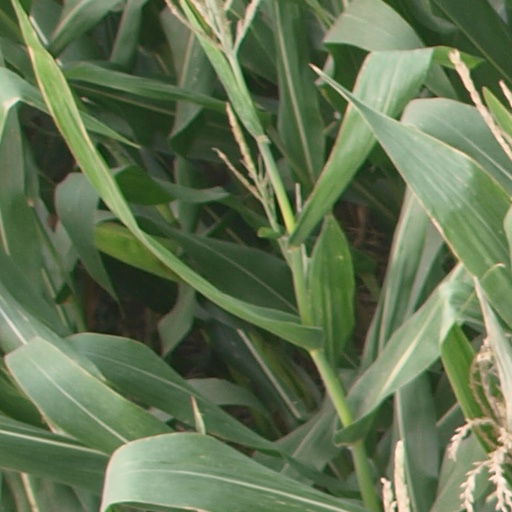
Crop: maize; corn